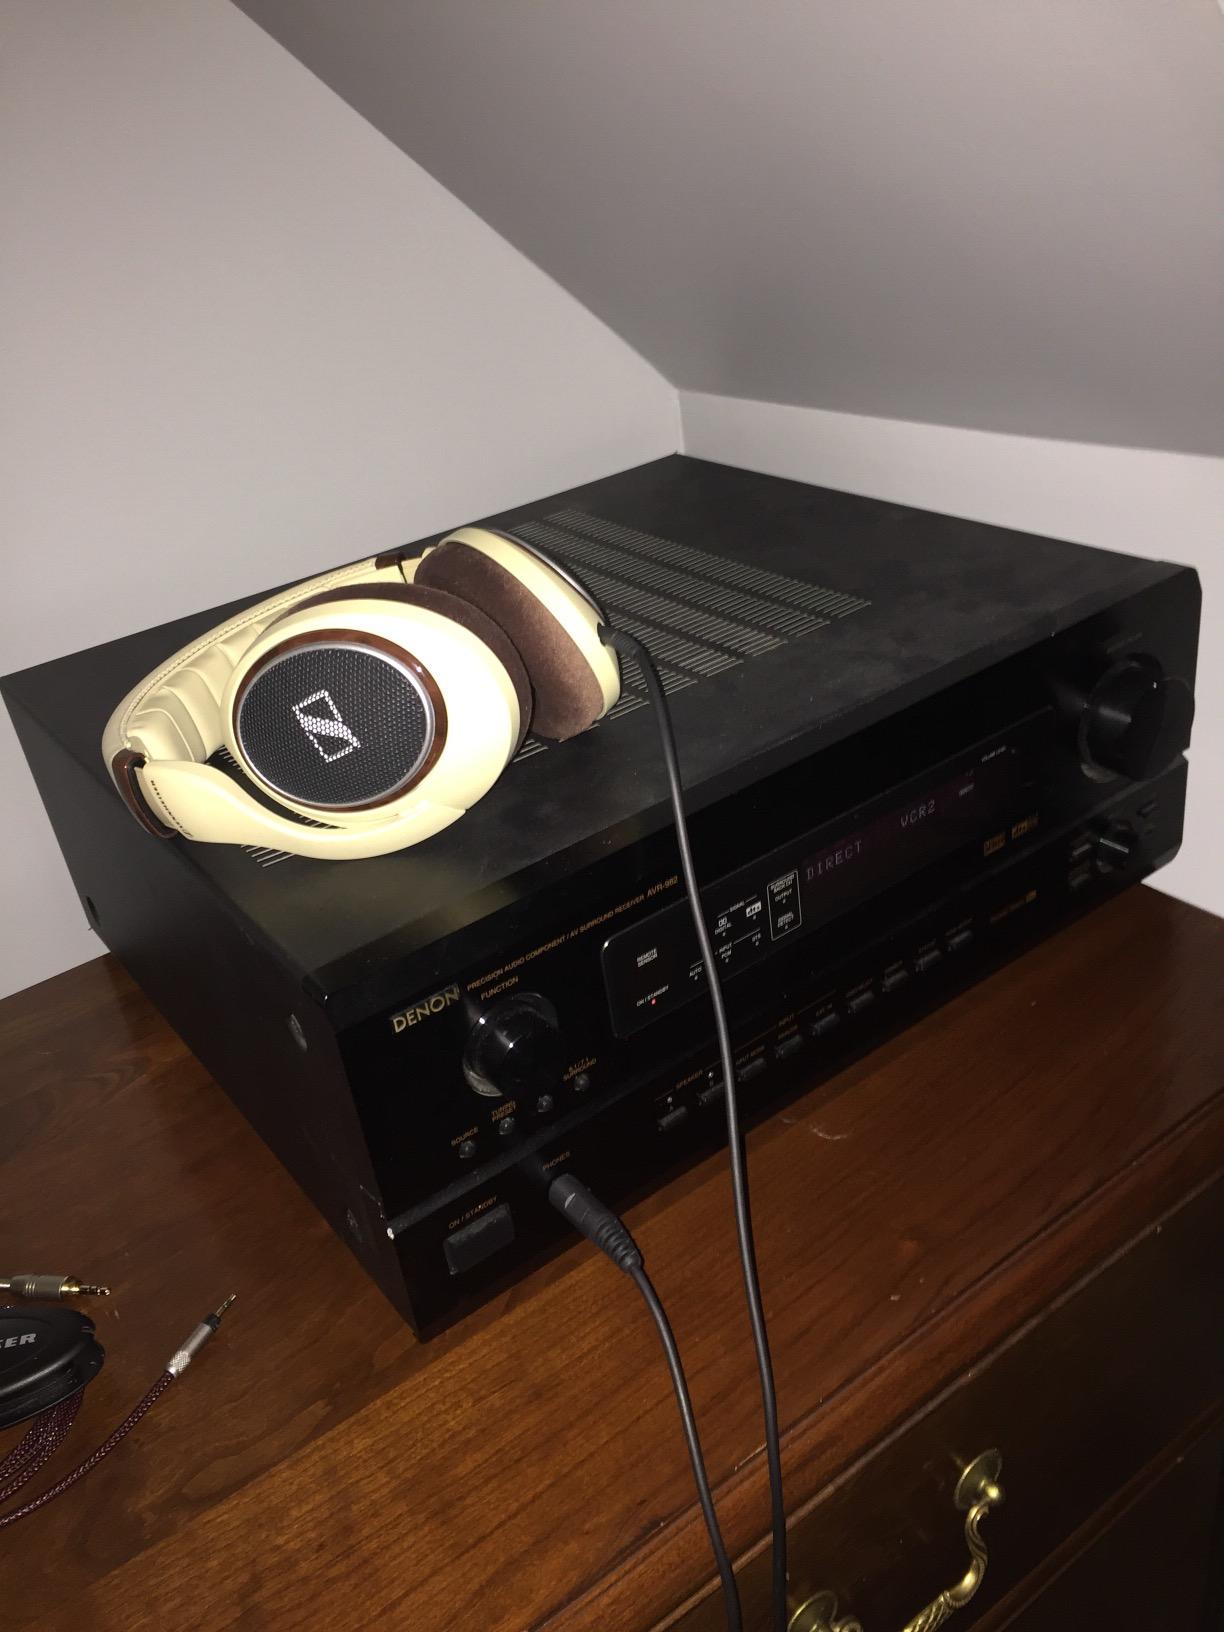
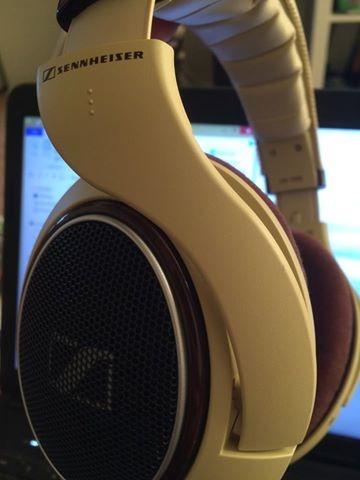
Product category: headphones
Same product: yes